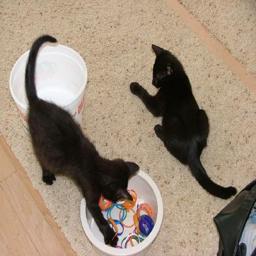
Animal: cats